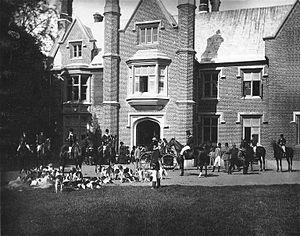
Photographie, Chasse au renard, Montreal Hunt Club, Saint-Hilaire, QC, 1882, Wm. Notman &amp